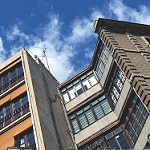
Label: non_damage_buildings_street